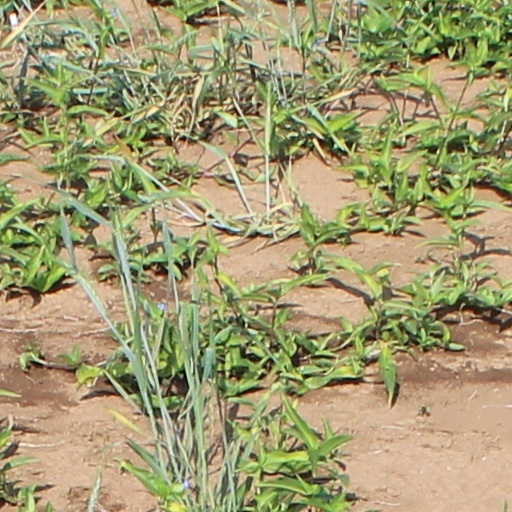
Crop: wheat